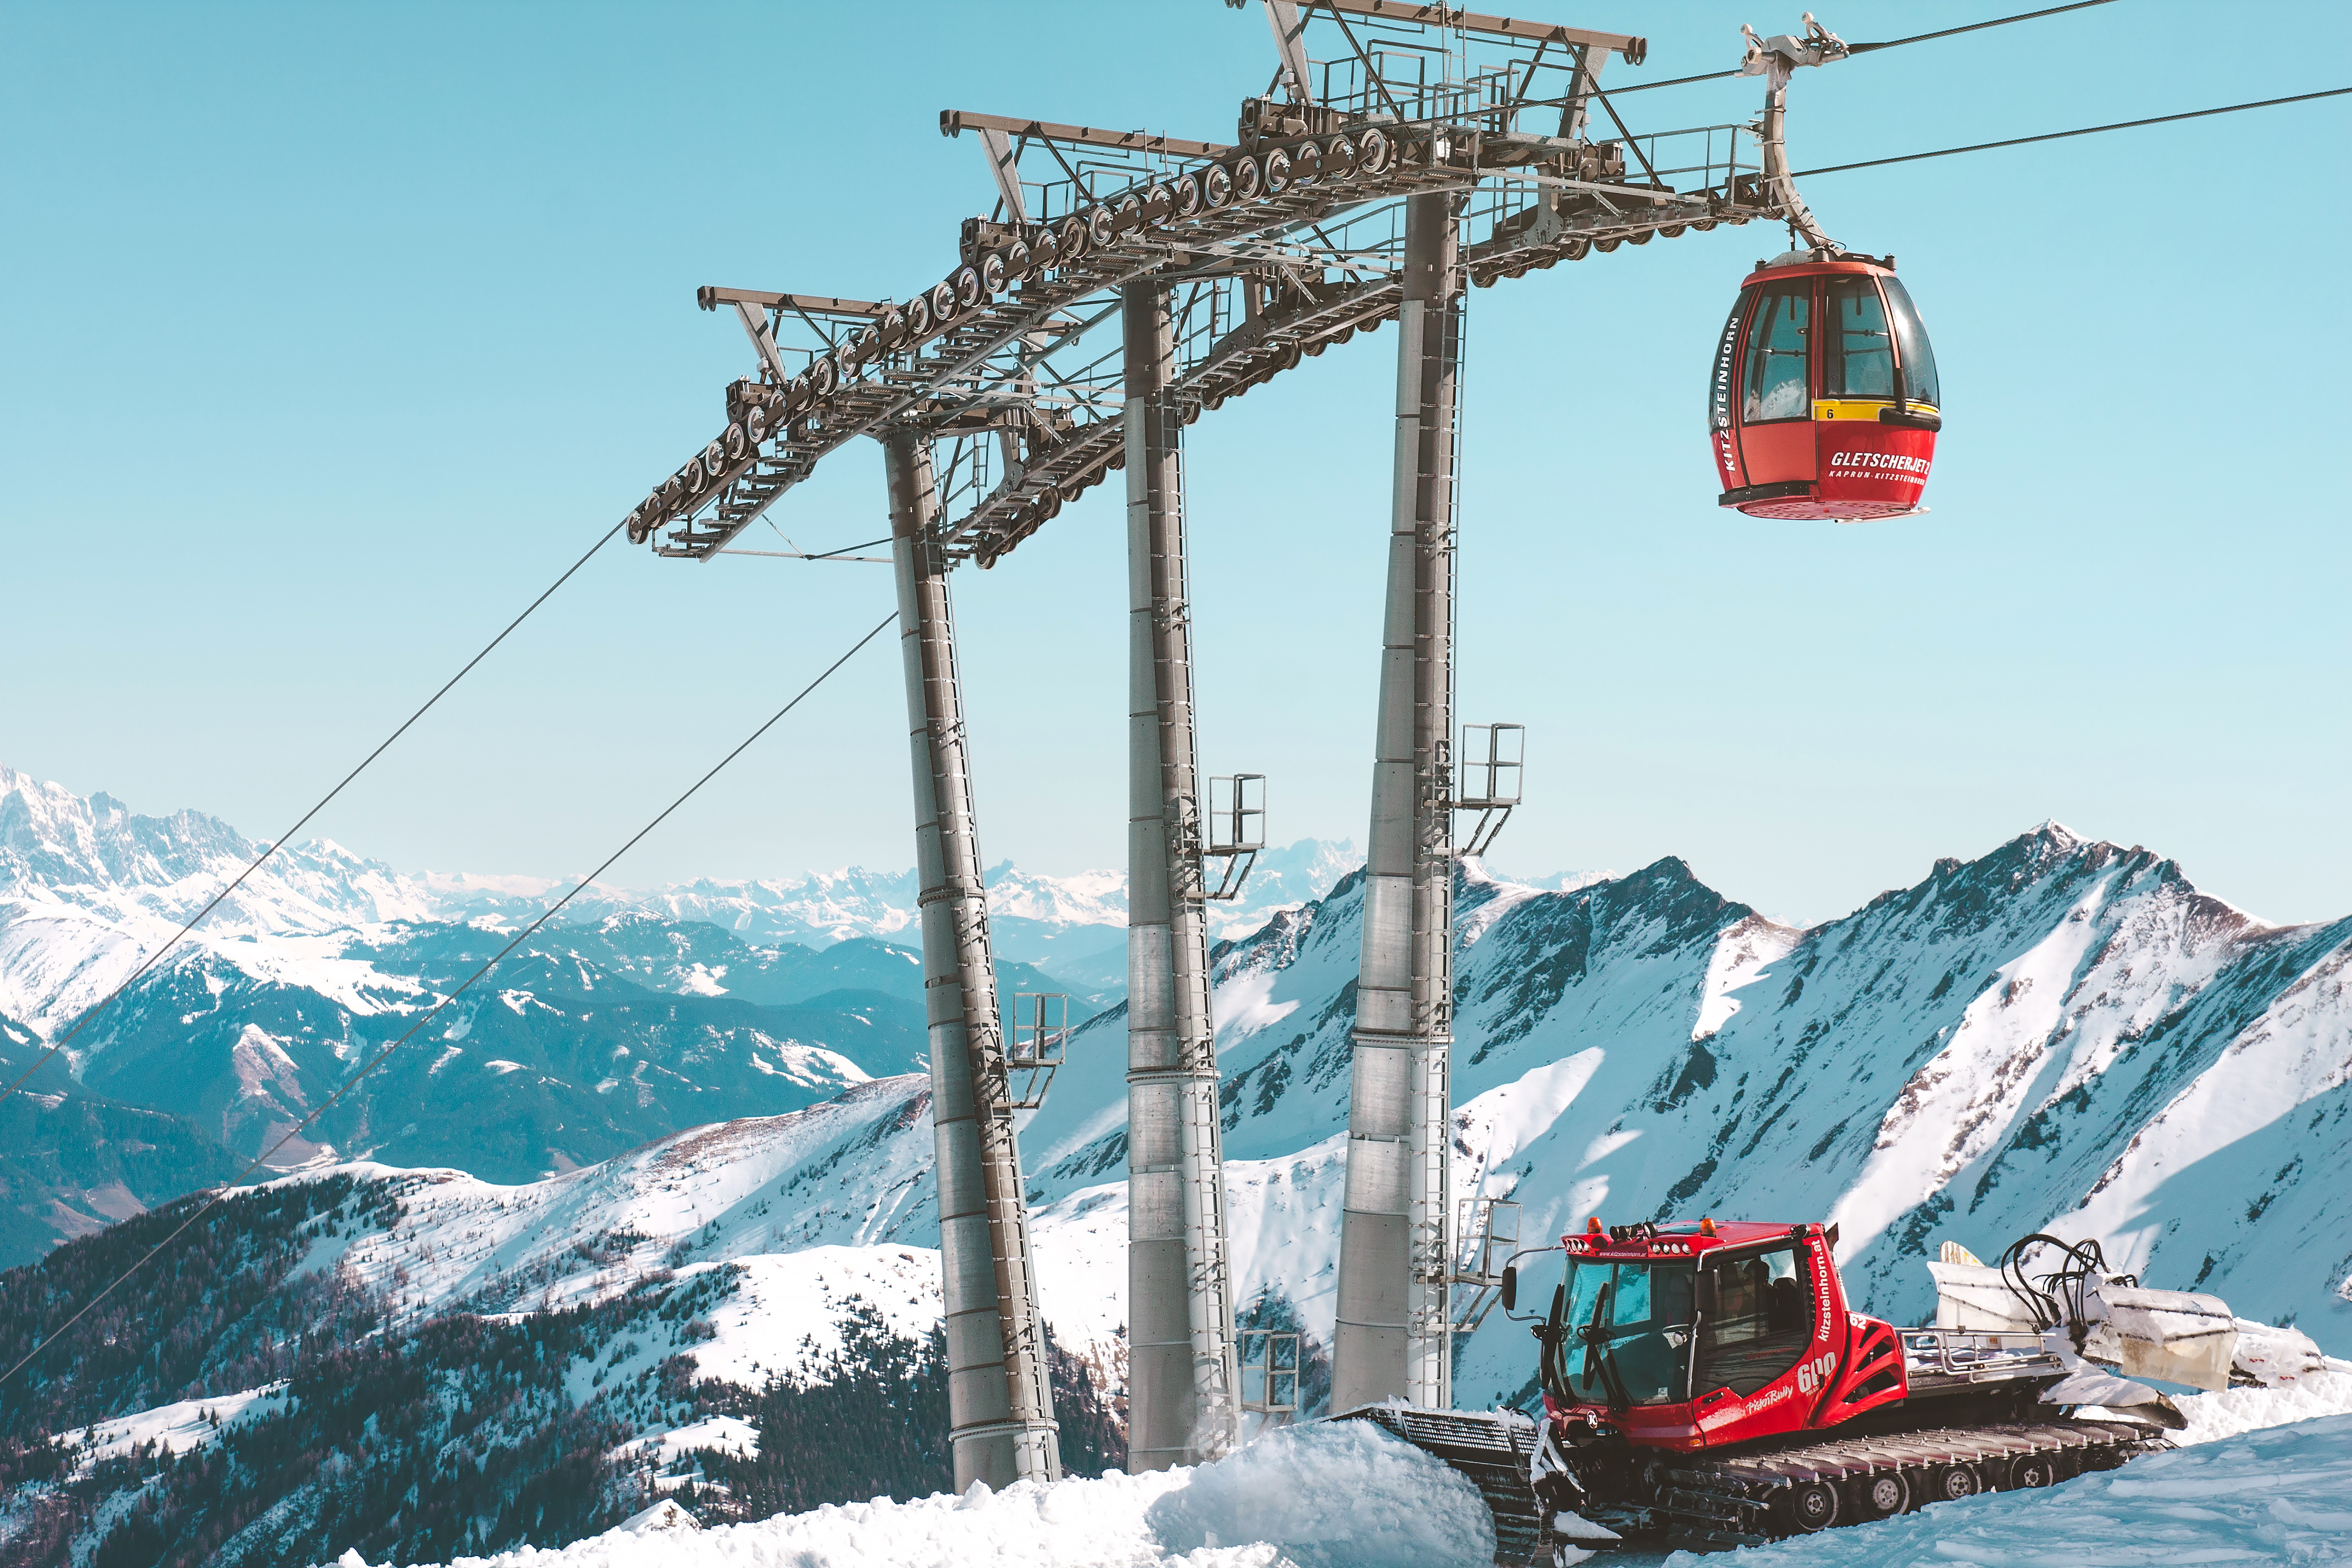
mountain, snow, mountain range, vehicle, ski lift, cable car, sports equipment, winter sport, lift, ski, piste, ski equipment, alpine skiing, geological phenomenon, snow cat